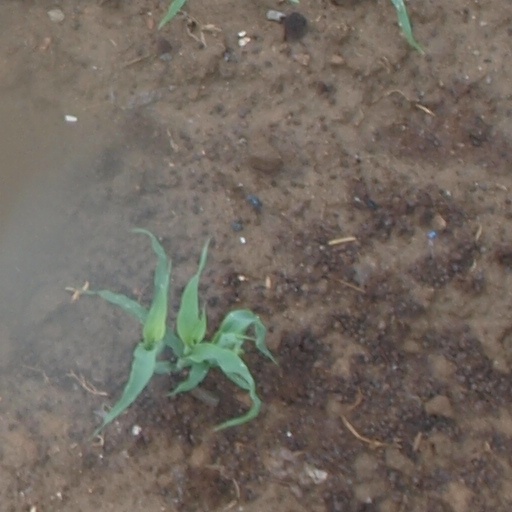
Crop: maize; corn